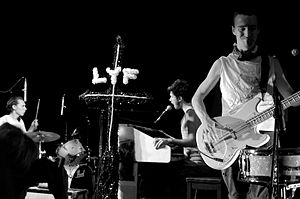
WU LYF
WU LYF er et engelsk band fra Manchester.